Eurovision Young Dancers 2017

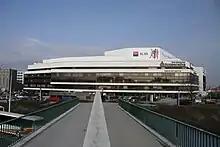
Prague Congress Centre, venue for 2017.

On 7 July 2015, the Maltese city of Valletta was selected as the host city for the 2017 edition of the biennial Eurovision Young Dancers. The reasons behind this decision was to coincide the Young Dancers event alongside the European Capital of Culture, of which the city will be the organisers of a series of cultural events in 2018, all with a strong European dimension. The contest was scheduled to take place on 9 June 2017, with the Mediterranean Conference Centre originally proposed as the venue. However, on 19 November 2016 it was reported that the host broadcaster PBS were planning to host the contest in the open-air. It was announced on 24 December 2016 that the event would take place at the Grand Harbour.